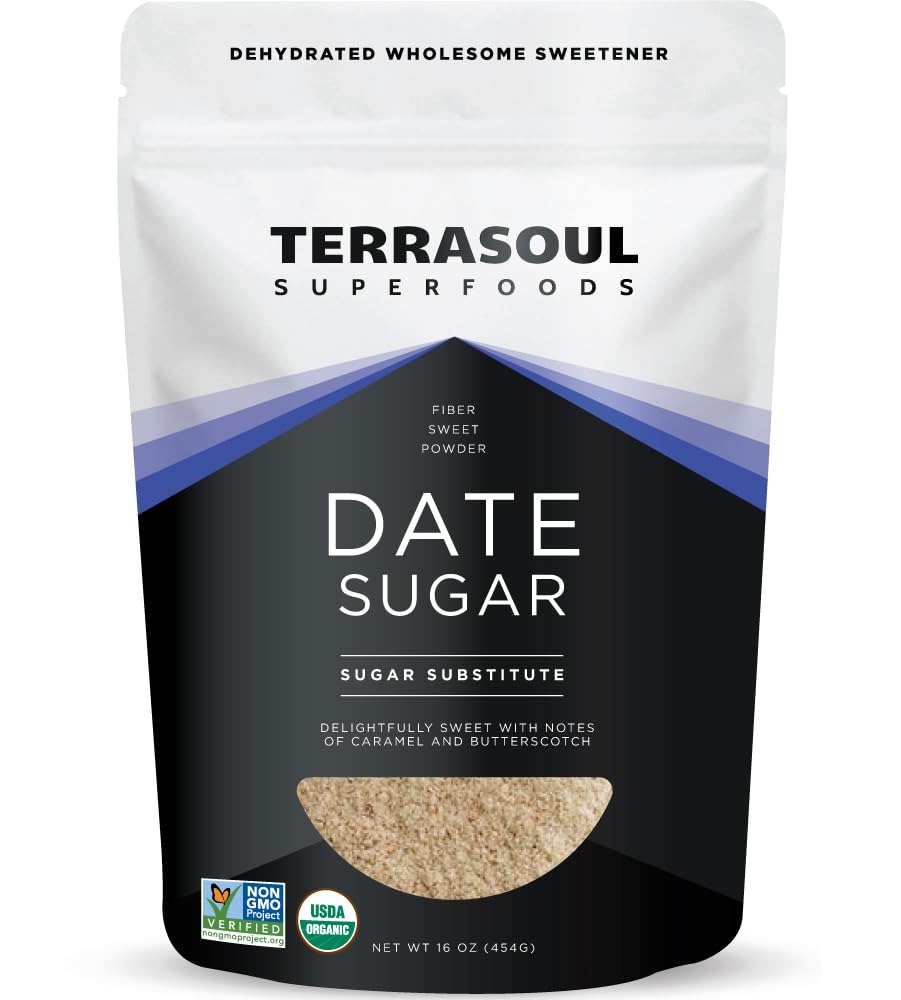
Item Name: Terrasoul Superfoods Organic Date Sugar, 1 Lb - Low Glycemic | Unrefined | Trace Minerals
Bullet Point 1: 🌿 Pure Organic Goodness: Harvested from the choicest organic dates, our date sugar is a natural sweetener free from additives, preservatives, and refined sugars.
Bullet Point 2: 🍽️ Versatile Culinary Companion: Elevate your recipes with the golden touch of our date sugar. Perfect for baking, cooking, and sweetening beverages, it adds a rich, caramel-like flavor to your favorite dishes.
Bullet Point 3: 🌱 Nutrient-Rich Sweetening: Unlike refined sugars, our organic date sugar retains essential nutrients, providing a healthier alternative that nourishes your body while satisfying your sweet tooth.
Bullet Point 4: 🏋️‍♀️ Natural Energy Boost: Packed with natural sugars, our date sugar serves as a sustainable source of energy, making it an ideal choice for pre-workout snacks, smoothies, or any time you need a wholesome pick-me-up.
Bullet Point 5: 🌏 Sustainable Sourcing: We prioritize both your well-being and the planet. Our date sugar is ethically and sustainably sourced, ensuring a mindful choice that supports a healthier lifestyle and environment.
Bullet Point 6: ✨ Rich, Caramel-Like Flavor Profile: Experience the delightful, complex notes our date sugar adds to your dishes. Transform ordinary meals into extraordinary culinary experiences with this flavor-enhancing sweetener.
Bullet Point 7: 🍯 Easy-to-Use Granulated Form: Our date sugar comes in a convenient granulated form, making it easy to measure and incorporate into your recipes seamlessly.
Bullet Point 8: 🌸 Guilt-Free Indulgence: Choose a sweetener that not only satisfies your cravings but aligns with your wellness goals. Our date sugar offers a guilt-free way to indulge in sweetness while maintaining a balanced lifestyle.
Bullet Point 9: 🌍 Packaged with Care: Our date sugar is meticulously packaged to preserve its freshness and quality, ensuring that you receive a premium product that exceeds your expectations.
Product Description: Indulge in the exquisite sweetness of our Organic Date Sugar, a golden treasure straight from the heart of nature. Crafted with care and purity, this luscious sugar alternative is not just a pantry staple; it's a ticket to guilt-free indulgence. Key Features: 🌿 Pure and Wholesome Goodness: Harvested from the finest organic deglet dates, our date sugar is a celebration of nature's bounty. With no additives or preservatives, each spoonful encapsulates the pure essence of sun-kissed sweetness. 🍽️ Unleash Culinary Creativity: Elevate your culinary creations to new heights with this versatile sweetener. Whether you're baking decadent treats, whipping up wholesome breakfasts, or concocting irresistible beverages, the possibilities are as endless as your imagination. 🌈 A Symphony of Flavor: Experience the rich, caramel-like notes that our date sugar brings to your dishes. It's not just a sweetener; it's a flavor enhancer that adds depth and complexity to every bite, turning ordinary recipes into extraordinary delights. 🏋️‍♀️ Energy-Boosting Goodness: Unlike refined sugars, our organic date sugar is a natural source of energy, making it the perfect addition to your pre-workout snacks or afternoon pick-me-ups. Fuel your body with goodness that sustains and delights. 🌱 Sustainably Sourced: We believe in nourishing both you and the planet. Our organic date sugar is ethically and sustainably sourced, ensuring that every purchase supports a cycle of wellness from farm to table. ✨ Transform Your Lifestyle: Make a conscious choice for a healthier, sweeter life. Swap out refined sugars for the rich, nutrient-packed goodness of our Organic Date Sugar, and embark on a journey where indulgence meets well-being. Elevate your kitchen experience with the magic of organic dates – transform ordinary moments into extraordinary memories. Add our Organic Date Sugar to your cart today and savor the sweet taste of a healthier tomorrow!
Value: 16.0
Unit: Ounce

Price: 12.99